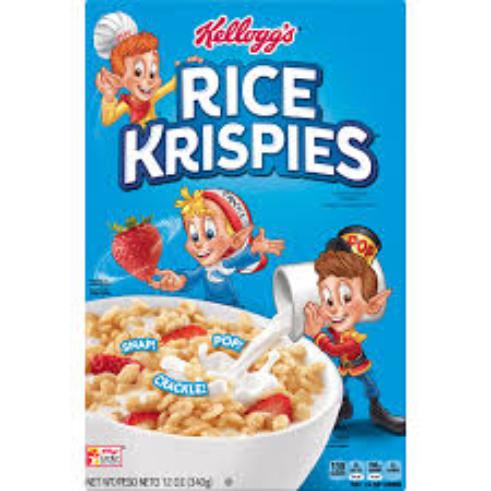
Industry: Food